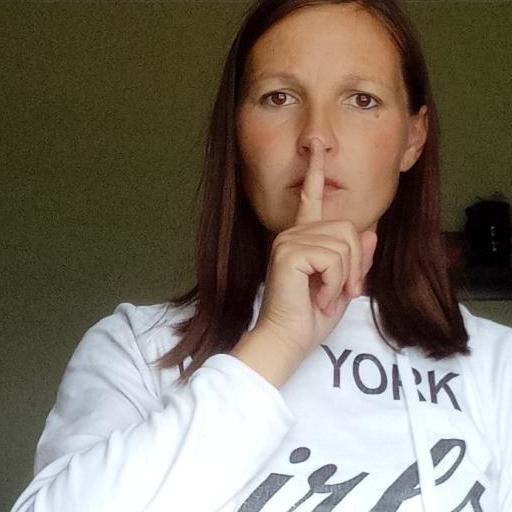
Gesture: mute